Mississippi River floods of 2019

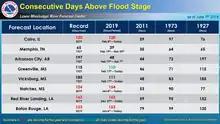
Flood duration records and current duration of flooding along the Lower Mississippi River as of 7 June 2019

River stages at many locations along the Lower Mississippi River exceeded flood stage between December 2018 and February 2019 and remained above flood stage through late summer.